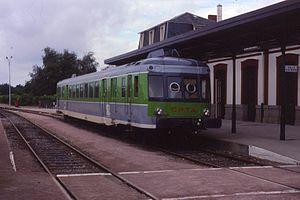
Transdev Rail, anciennement la Société générale de chemins de fer et de transports automobiles, est une entreprise ferroviaire française active dans le transport de marchandises et de voyageurs, filiale du groupe de transport français Transdev. Depuis 2018, elle est la deuxième entreprise française à détenir le statut d'entreprise ferroviaire de voyageurs en France.
La ligne de Guingamp à Carhaix est une ligne ferroviaire française à écartement standard et à voie unique de la région Bretagne. C'est une ancienne ligne du réseau breton à voie métrique, transformée à l'écartement normal en 1967. Elle porte le n° 485 000 sur le réseau ferré national français.